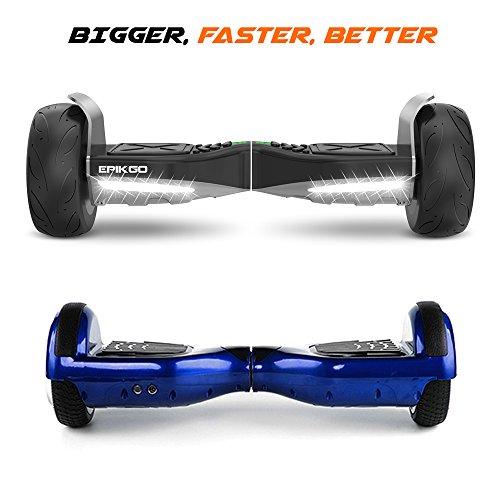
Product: EPIKGO Sport Balance Board Self Balance Scooter Hover Balancing Board -UL2272 Certified, All-Terrain 8.5” Racing Wheels, 400W Dual-Motor,LG Smart Battery, Board Hover Over Tough Road Condition-Black
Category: Sports & Outdoors | Outdoor Recreation | Skates, Skateboards & Scooters | Scooters & Equipment | Scooters | Self Balancing Scooters
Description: UL 2272 Certified EPIKGO board with UL2271 Certified LG Smart Battery.
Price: $199.00
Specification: Product Dimensions:         31 x 12 x 12 inches ; 33 pounds    |Shipping Weight: 41.2 pounds (View shipping rates and policies)|ASIN: B01IB28ZFA|Item model number: EPIKGO Sport|    #287    in Self Balancing Scooters